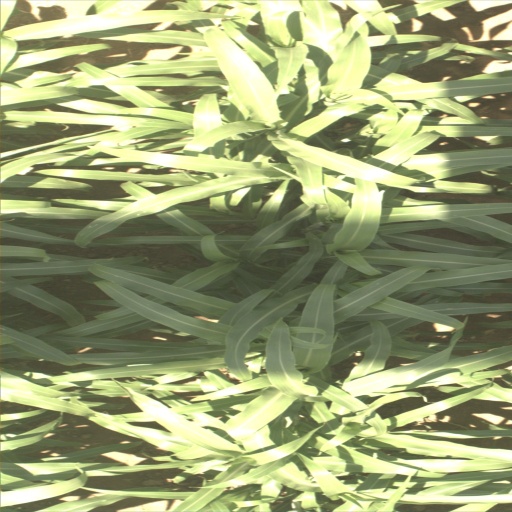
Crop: sorghum